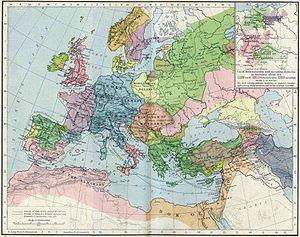
Le Moyen Âge est une période de l'histoire de l'Europe, s'étendant de la fin du Vᵉ siècle à la fin du XVᵉ siècle, qui débute avec le déclin de l'Empire romain d'Occident et se termine par la Renaissance et les Grandes découvertes. Située entre l'Antiquité et l'époque moderne, la période est subdivisée entre le haut Moyen Âge, le Moyen Âge central et le Moyen Âge tardif.
Le XIIIᵉ siècle en Europe occidentale fait suite au XIIᵉ siècle et précède le XIVᵉ siècle, qui marque le début du Moyen Âge tardif.
Le Moyen Âge dit « classique » ou « central », qui s'étend aux XIᵉ, XIIᵉ et XIIIᵉ siècles, est la période comprise entre le « Haut Moyen Âge » et le « Bas Moyen Âge ».
Début du règne de Soumaoro Kanté, successeur de Birama Kante, griot et thaumaturge, roi de Sosso. Il entreprend avec succès la conquête des territoires voisins du Ghana et du Mali. En quelques années, il occupe Koumbi, l’Aouker, le Bagana, le Diaga et le Bakhounou, puis se lance à l’attaque des peuples du Mandé. Il écrase et fait mettre à mort Nare Famagan, roi du Mali, successeur de Moussa Allakoï. Selon la tradition, il mène une dizaine d’expéditions au cours desquelles il massacre onze des fils de Nare Famagan, sauf un infirme, Soundiata Keïta. Au début du XIIIᵉ siècle, Soumangourou se trouve à la tête d’un grand empire.